Hans Urs von Balthasar

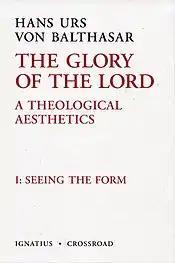
"The Glory of the Lord", vol. 1 (2nd English ed., Ignatius Press, 2009)

Balthasar's exit from the Jesuits left him "literally on the street", as biographer Peter Henrici notes, and he took up lecture tours across Germany, which helped him provide for himself and fund the Johannes Verlag publishing house. He also continued giving retreats to young people. Between 1950 and 1956, he authored a number of books and articles, including "Therese von Lisieux" ("Thérèse of Lisieux") (1950), "Schleifung der Bastionen" ("Razing the Bastions") (1952), "Das betrachtende Gebet" ("Prayer") (1955), and "Die Gottesfrage des heutigen Menschen" ("The God Question and Modern Man") (1956), as well as monograph studies of Georges Bernanos, Karl Barth, and Reinhold Schneider. Much of his work during this period—written after the release of Pope Pius XII's apostolic constitution "Provida Mater Ecclesia", which gave an ecclesiastical blessing to secular institutes—confronts the question of how Christian discipleship might be lived from within the world.